Bachelor Party (2024 film)

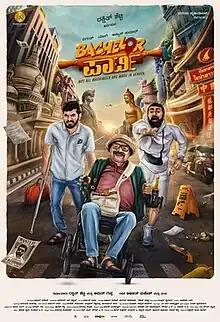
Theatrical release poster

Bachelor Party is a 2024 Indian Kannada-language comedy film written and directed by Abhijit Mahesh and produced by Rakshit Shetty under Paramvah Studios. It stars Diganth Manchale, Yogesh and Achyuth Kumar in the lead roles. The music was composed by Arjun Ramu, while the cinematography and editing were handled by Arvind S. Kashyap and Abhishek M.